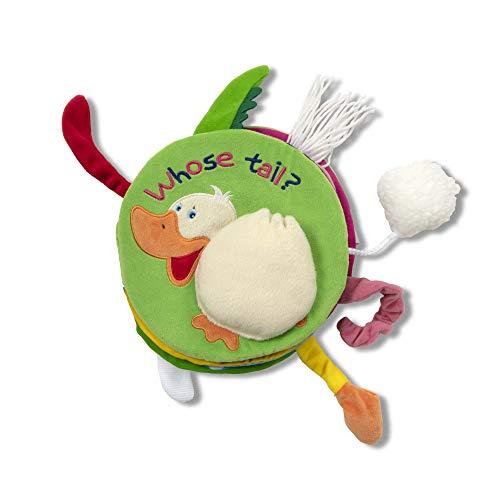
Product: Melissa & Doug K’s Kids Whose Tail? 8-Page Soft Activity Book, The Original (Great Gift for Girls and Boys - Best for Babies and Toddlers, All Ages)
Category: Toys & Games | Baby & Toddler Toys
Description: K's kids cloth activity book with multi-textured animal tails that rattle, crinkle, and stretch.
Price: $12.99
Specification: ProductDimensions:8x3x8.6inches|ItemWeight:3.52ounces|ShippingWeight:3.52ounces(Viewshippingratesandpolicies)|ASIN:B07YVT6Z76|Itemmodelnumber:30265|Manufacturerrecommendedage:1month-2years